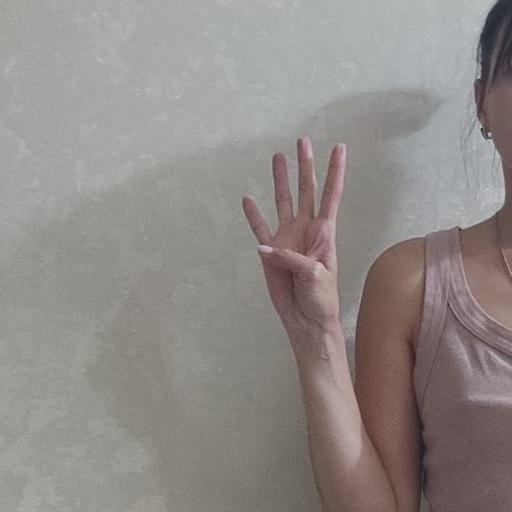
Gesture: four